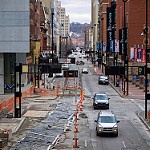
Scene: Outdoor